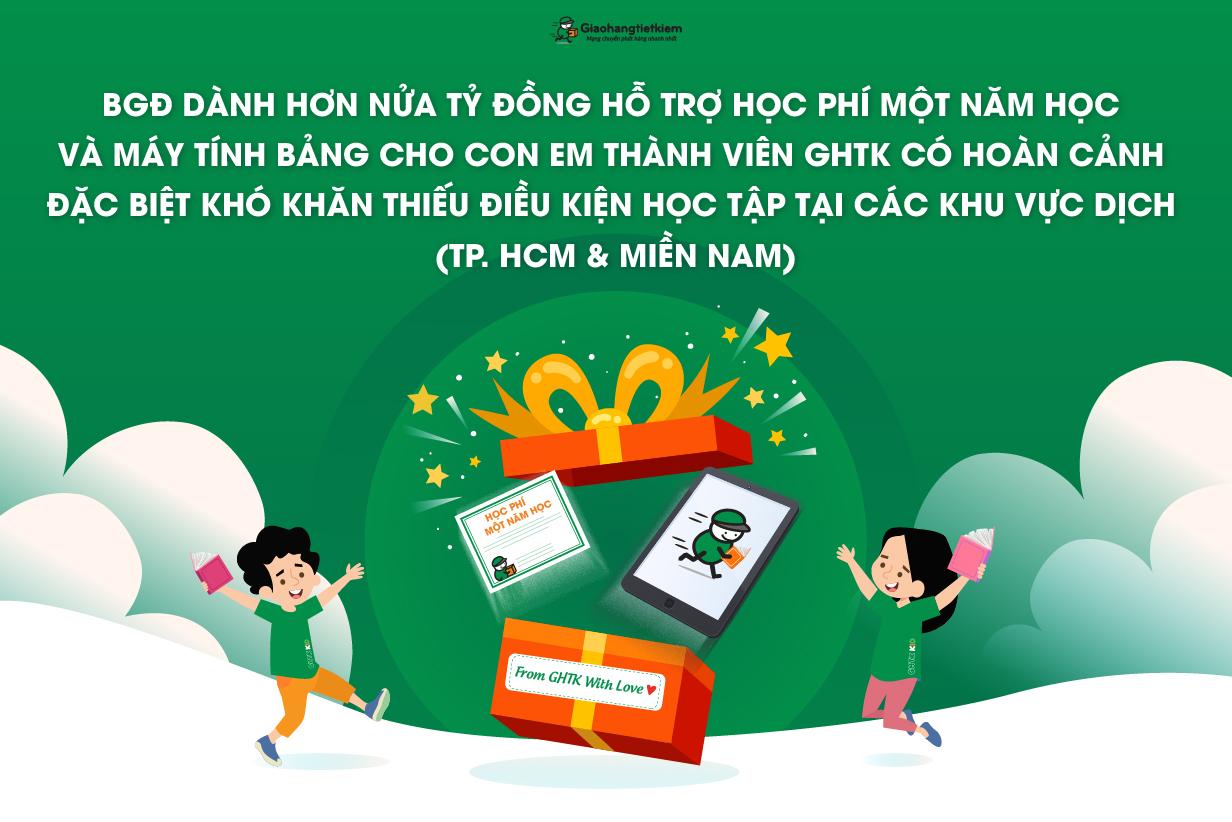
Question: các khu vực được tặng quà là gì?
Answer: tp. hcm & miền nam